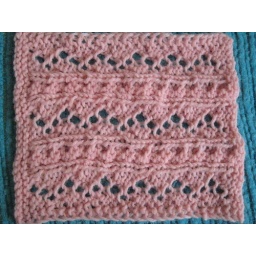
bridge over the river